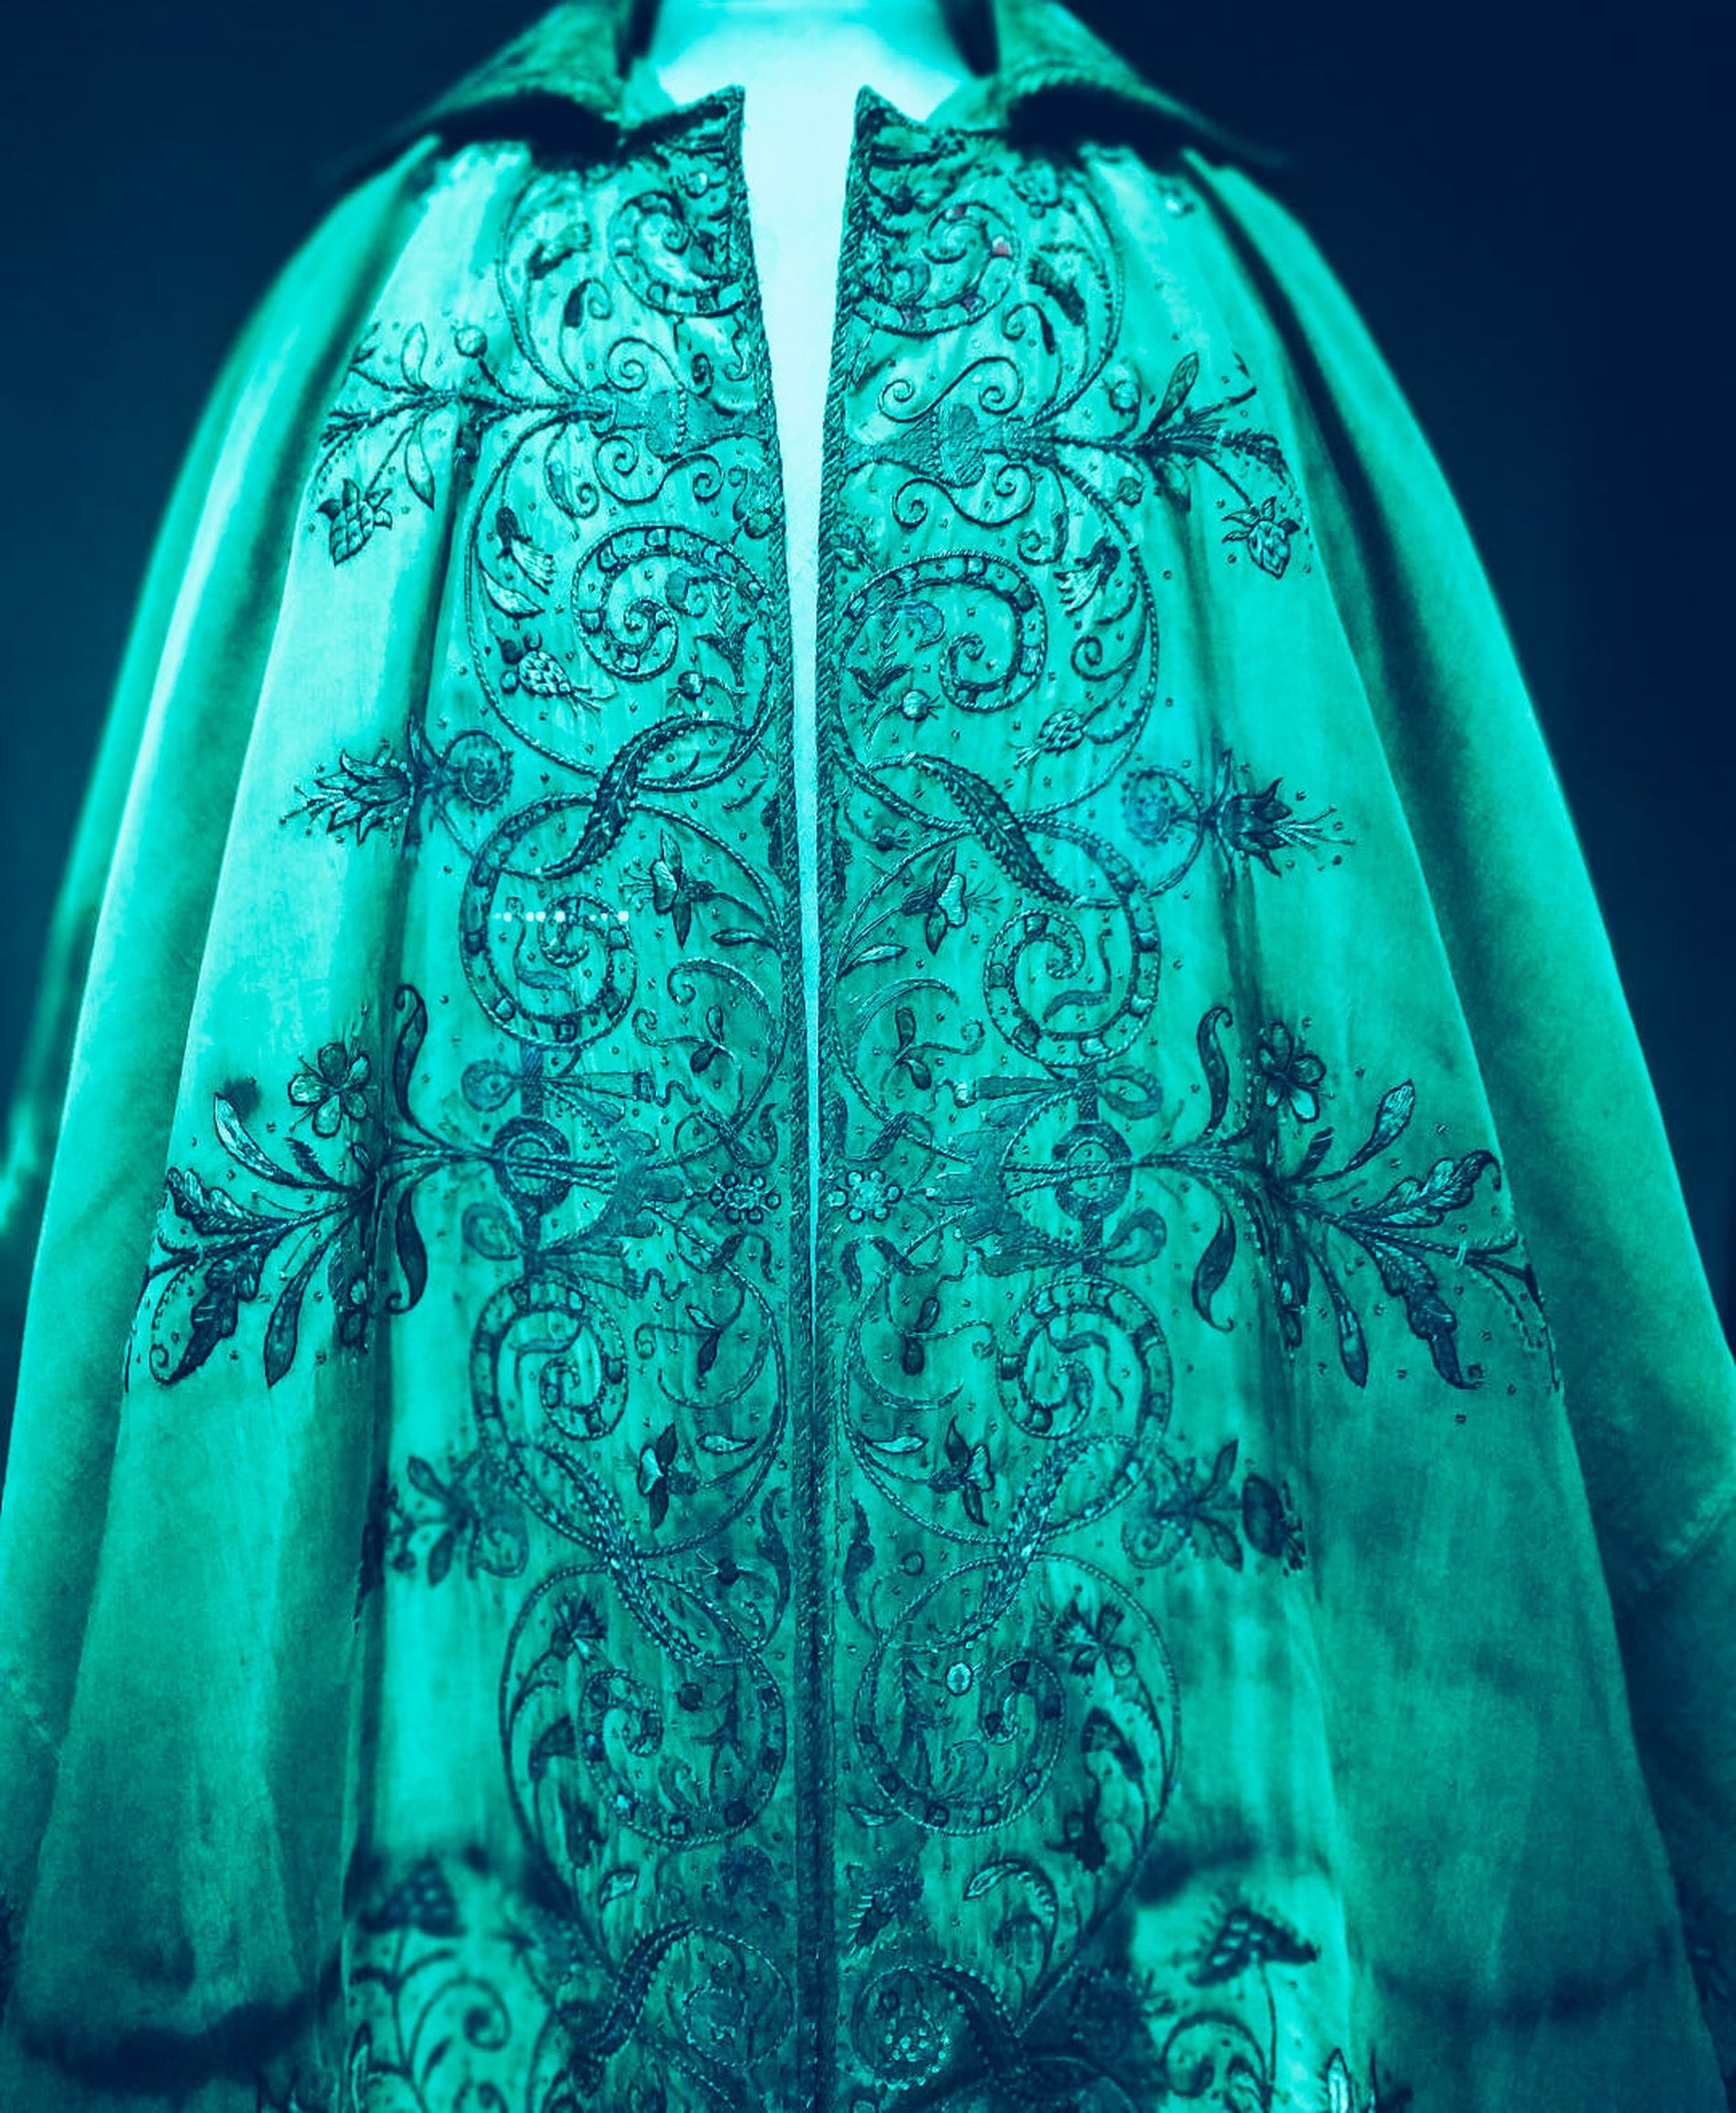
Elegant Cloak.
Image features an old-fashioned, ornamented cloak that appears to be green in color. The cloak is placed on what appears to be a white mannequin, with a blurry background.
A close-up shot taken with an unknown light source, a color filter applied, and including a mainly greenish color palette, features an old-fashioned, ornamented cloak that appears to be green in color. The cloak is placed on what appears to be a white mannequin, with a blurry background. The ornamented cloak and its details provided in the image, combined with the green color palette, evoke a sense of elegance and luxury. Also, the image admires the craftsmanship involved.
Labels: Fashion, Velvet, Cape, Clothing, Adult, Bride, Female, Person, Wedding, Woman, Cloak, Pattern, Background, Mannequin, Blurry Background